Landsberg (Lech) Schule station

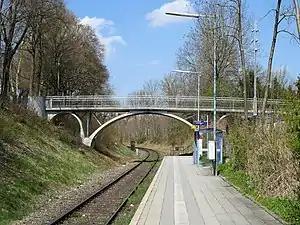
The station in 2021

Landsberg (Lech) Schule station is a railway station in the municipality of Landsberg am Lech, in Bavaria, Germany. It is located on the Bobingen–Landsberg am Lech line of Deutsche Bahn.